2021 Overwatch League Grand Finals

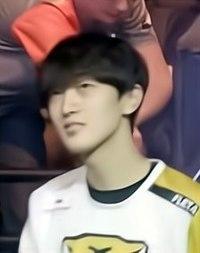
Kim "Fleta" Byung-sun of the Shanghai Dragons.

The Shanghai Dragons entered the league in 2018 as one of the twelve founding franchises. In the offseason preceding the 2021 season, the team made several roster changes. The team elected not to re-sign all five of their free agents: damage players Yang "Dding" Jin-hyeok, Lu "Diya" Weida, and Bae "Diem" Min-seong, tank player Kim "Geguri" Se-yeon, and support player Yang "Luffy" Sung-hyeon, although Diem was signed back to the team later in the offseason. Additionally, the Dragons transferred tank player Lee "Fearless" Eui-seok to the Dallas Fuel, and released tank player Seo "Stand1" Ji-won. Additions to the team included tank player Koo "Fate" Pan-seung, who was acquired from the Florida Mayhem, damage player Jeong "Erster" Jun, and support player He "Molly" Chengzhi.